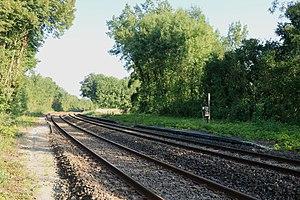
La gare de Cabariot est une gare ferroviaire française, fermée, des lignes de Nantes-Orléans à Saintes et de Cabariot au Chapus. Elle est située au sud du bourg, sur le territoire de la commune de Cabariot, dans le département de la Charente-Maritime, en région Nouvelle-Aquitaine.